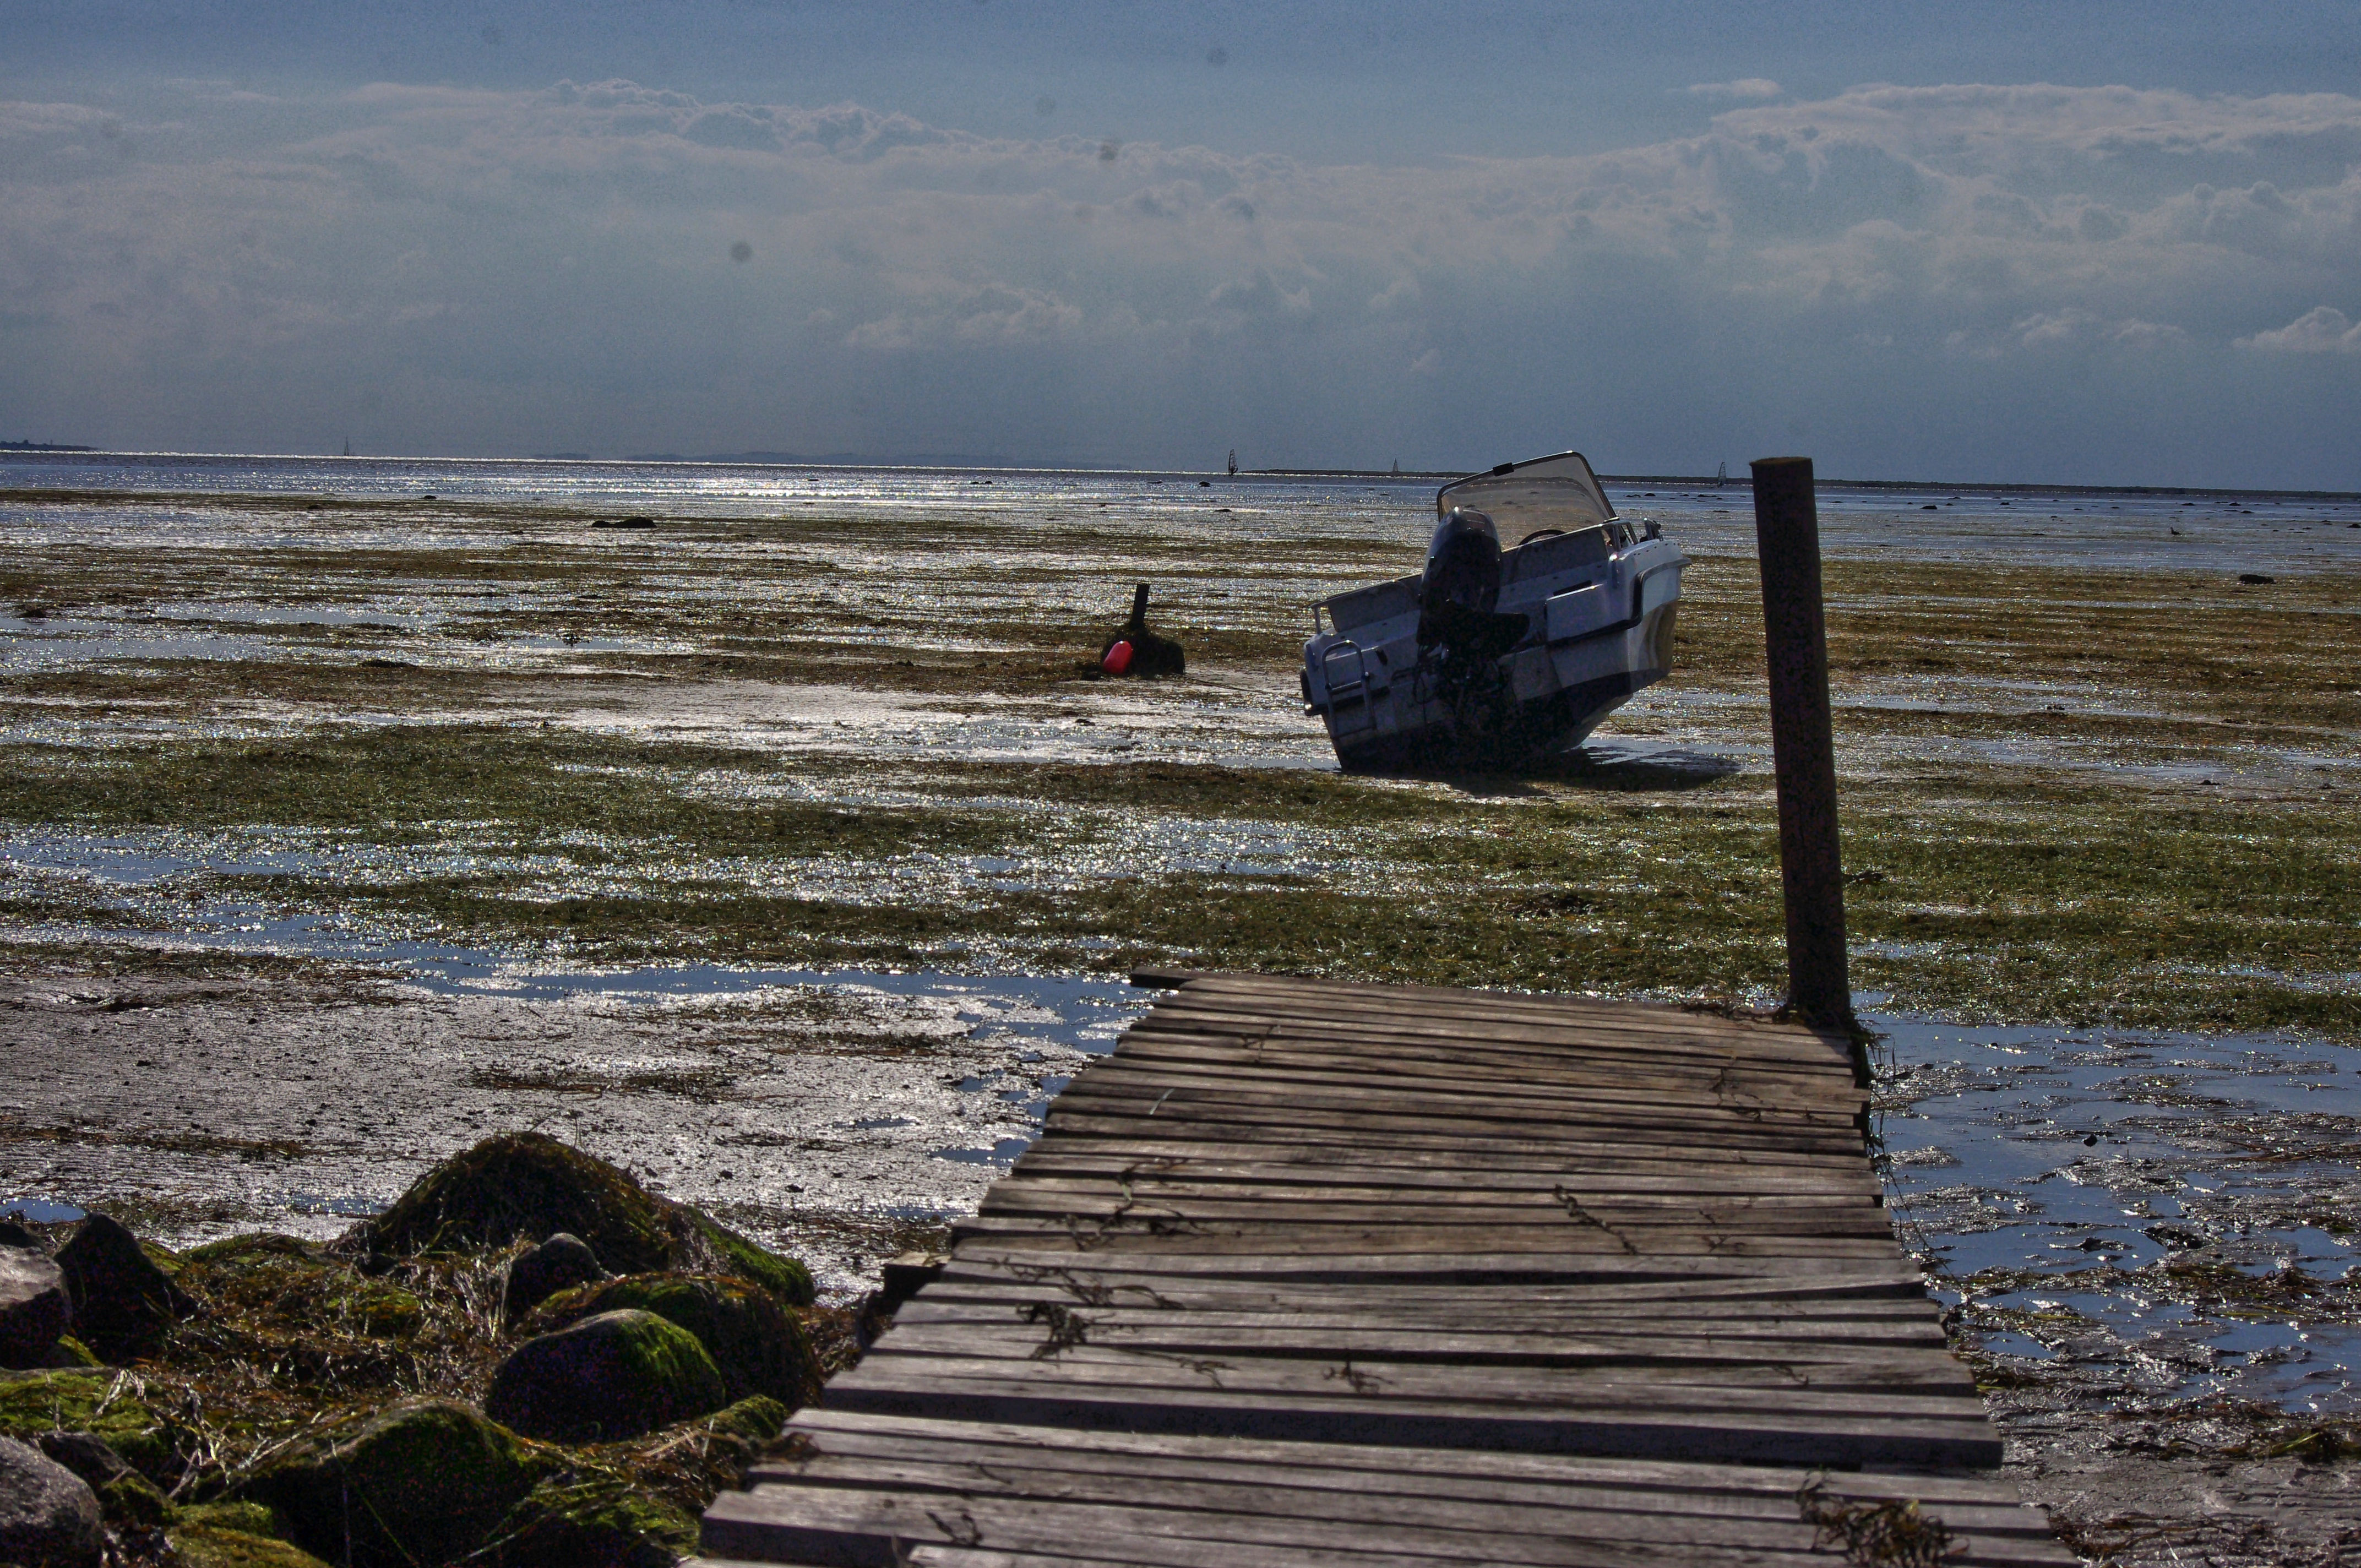
fehmarn, seaside, coast, ostsee, baltic sea, motorboat, boat, sea, shore, water, sky, cloud, horizon, ocean, wood, mudflat, beach, loch, grass, wave, coastal and oceanic landforms, tree, calm, landscape